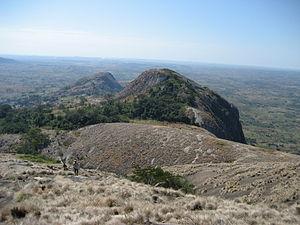
La province de Manica est l'une des dix provinces du Mozambique. C'est une région de plateaux, dont la capitale est la ville de Chimoio, située à 766 km au nord de Maputo.
Chimoio est une ville du Mozambique et la capitale de la province de Manica. Elle est située dans le centre du pays, à 766 km au nord de Maputo, à proximité de la frontière avec le Zimbabwe.